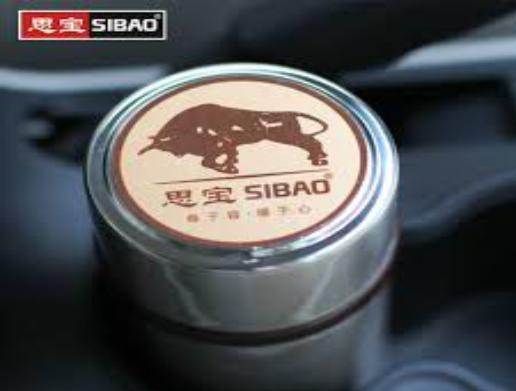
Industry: Necessities